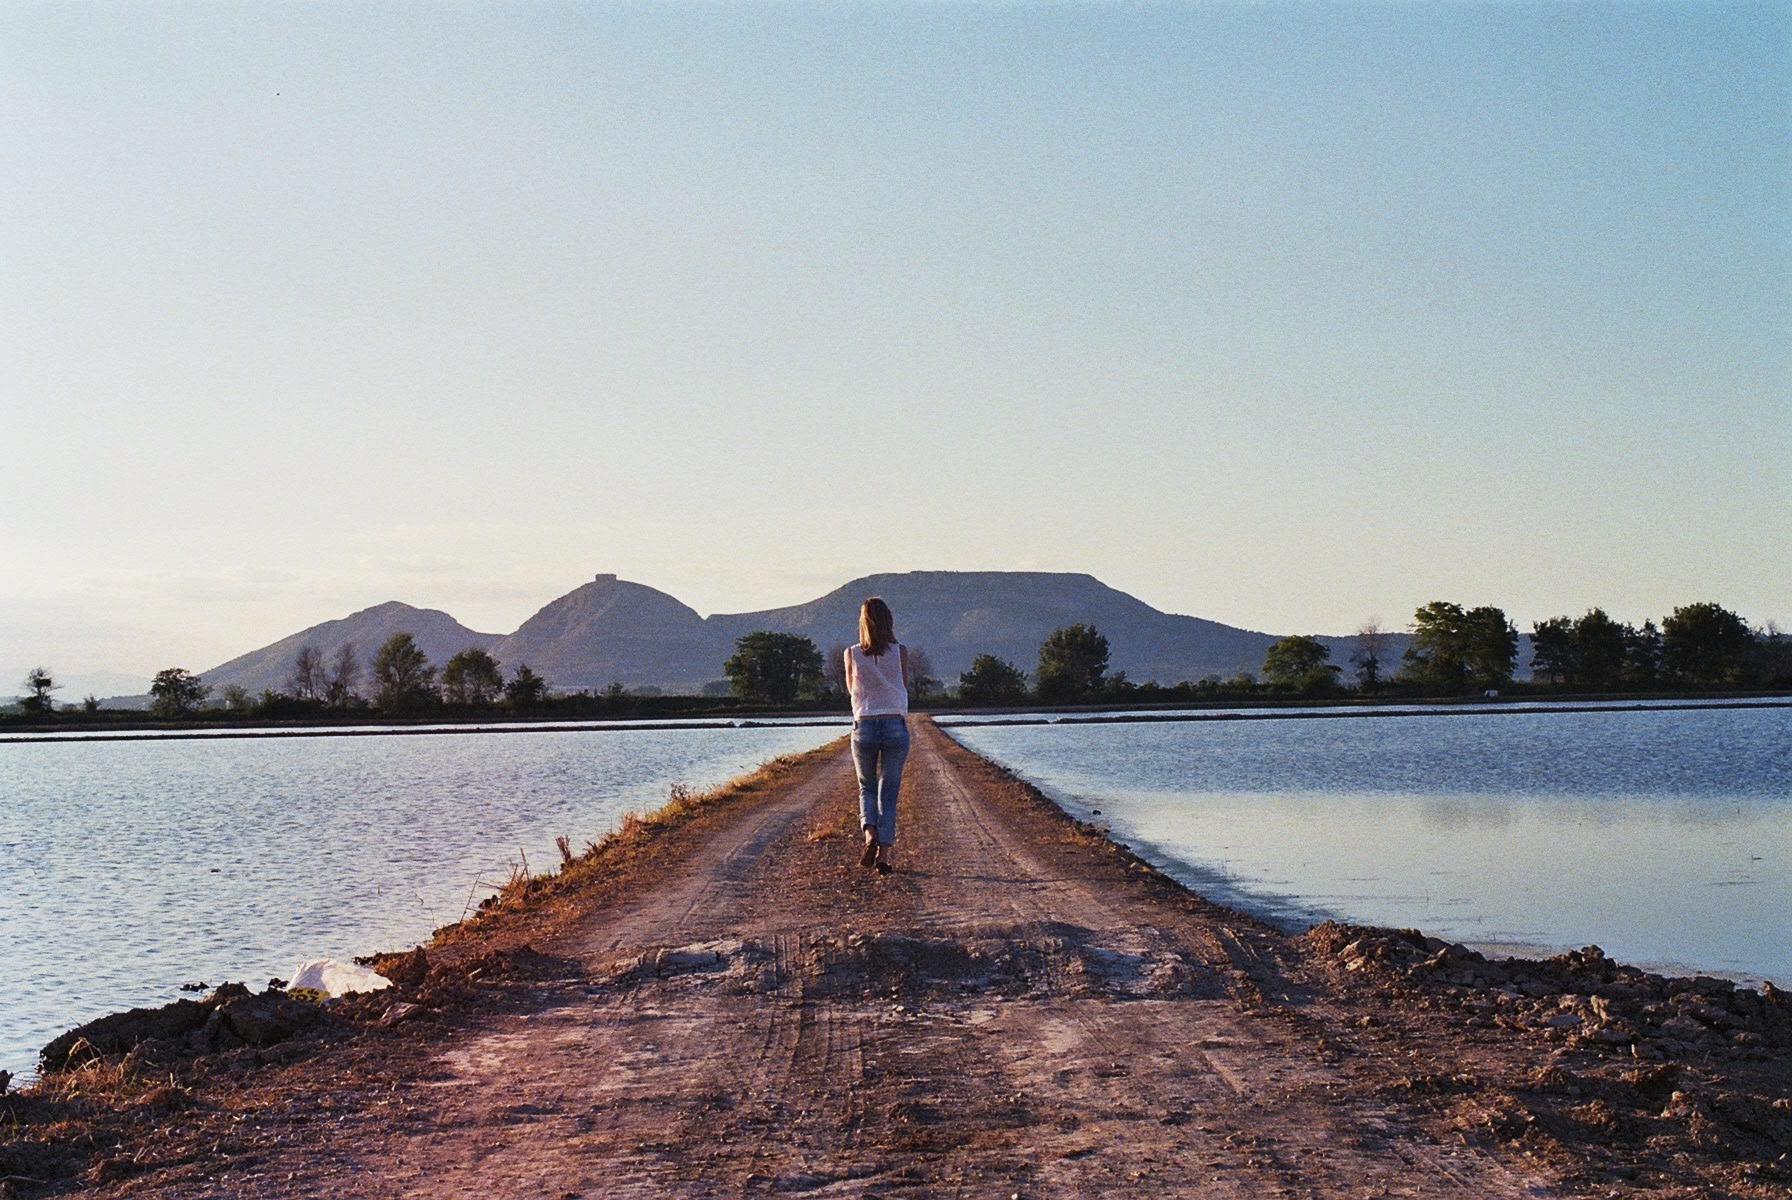
beach, sea, coast, water, sand, ocean, horizon, walking, hiking, morning, shore, wave, lake, vacation, hiker, reflection, bay, reservoir, lonely, body of water, wanderlust